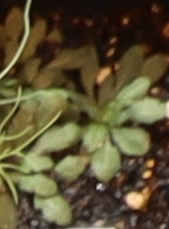
Label: Horseweed